History of the European Cup and UEFA Champions League

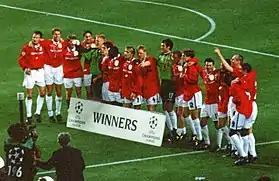
Manchester United's players celebrate after the game.

1998–99 is remembered for the upset of Ottmar Hitzfeld's Bayern by Manchester United's treble success. United had already forged a reputation for late comebacks in England as they picked up the Premier League and FA Cup en route to the Champions League final. Having succeeded in both the league and FA Cup, the omens appeared to be with Manchester United for the Champions League. With Paul Scholes and captain Roy Keane suspended, goalkeeper Peter Schmeichel – playing his last match for the club – captained the team on the night, which was the 90th anniversary of the birth of Sir Matt Busby. Their opponents, Bayern Munich, were also chasing The Treble, and took the lead after just six minutes through a clever Mario Basler free-kick. It appeared to be enough for Bayern as Manchester United failed to find a way through, although Schmeichel was in inspirational form to keep his team in the game. With referee Pierluigi Collina signalling three minutes of stoppage time, the English club sent everyone forward (including Schmeichel) for a David Beckham corner, and were rewarded when substitute Teddy Sheringham turned home the equaliser after Ryan Giggs mis-hit a shot at goal. Just over a minute later, another Beckham corner again provided the danger as Sheringham headed it on to fellow substitute Ole Gunnar Solskjær, who flicked out a boot to send the ball into the roof of the net and win the European Cup for Manchester. United's manager, Alex Ferguson, memorably summed the experience up in a post-match interview when he said: "Football, bloody hell." It was the club's first success since 1968 and marked the first English winner since Liverpool in 1984.